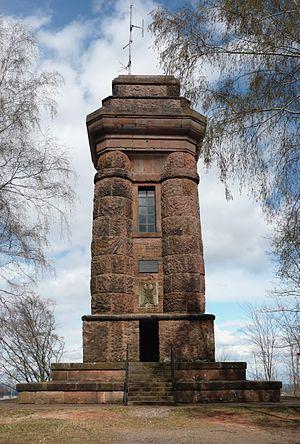
La tour Bismarck de Metz est un monument commémoratif élevé en 1902 sur le mont Saint-Quentin, un mont dominant Metz et la vallée de la Moselle, en Lorraine. Située sur la commune du Ban-Saint-Martin, elle est l'une des nombreuses tours Bismarck construites dans le Reich allemand et ses colonies, à la fin du XIXᵉ siècle et début du XXᵉ siècle, en mémoire du chancelier impérial Otto von Bismarck. La tour de Metz est similaire à celle de Stuttgart, construite deux ans plus tard, reprenant aussi le modèle Crépuscule des dieux.